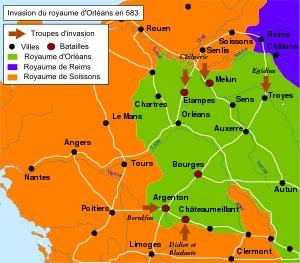
Chilpéric Iᵉʳ, né entre 525 et 534, mort entre le 20 et le 28 septembre 584 à Chelles, est un souverain franc de la dynastie des Mérovingiens. Petit-fils de Clovis et fils de Clotaire Iᵉʳ, il est roi de Soissons de 561 à 584.